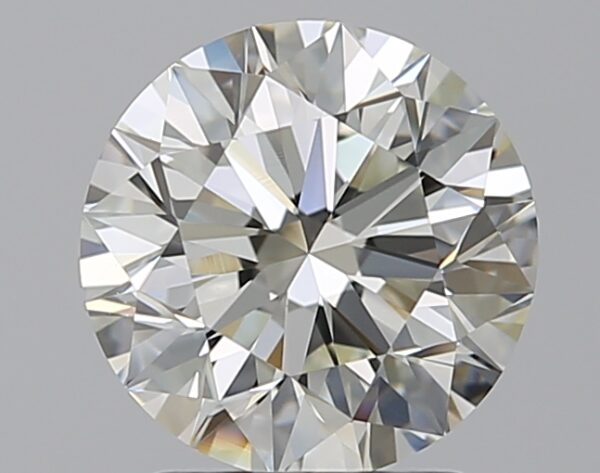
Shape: round
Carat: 2.01
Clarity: VVS2
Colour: J
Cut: EX
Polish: EX
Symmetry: EX
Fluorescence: N
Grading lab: GIA
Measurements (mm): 7.99 x 8.05 x 5.03